History of spaceflight

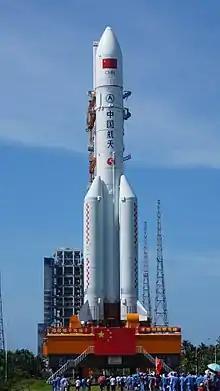
Long March 5 heavy-lifted rocket of China

Although its pace slowed, space exploration continued after the end of the Space Race. The United States launched the first reusable spacecraft, the Space Shuttle, on the 20th anniversary of Gagarin's flight, April 12, 1981. On November 15, 1988, the Soviet Union duplicated this with an uncrewed flight of the only "Buran"-class shuttle to fly, its first and only reusable spacecraft. It was never used again after the first flight; instead, the Soviet Union continued to develop space stations using the Soyuz craft as the crew shuttle.